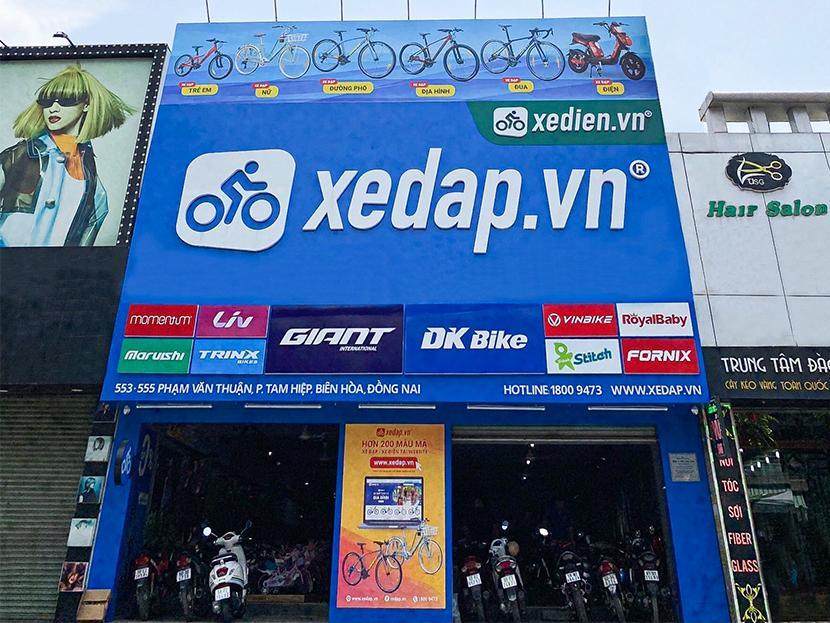
có nhiều chiếc xe đang được dựng ở bên trong cửa hàng